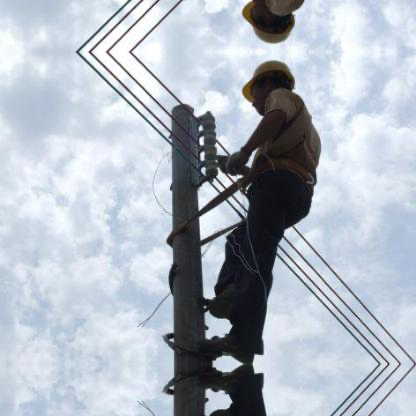
Objects in the image:
label: helmet
label: helmet